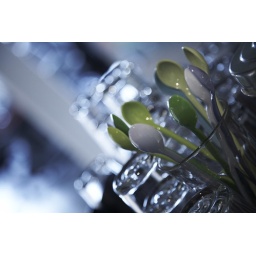
Spoons in a glass from the Co3 office